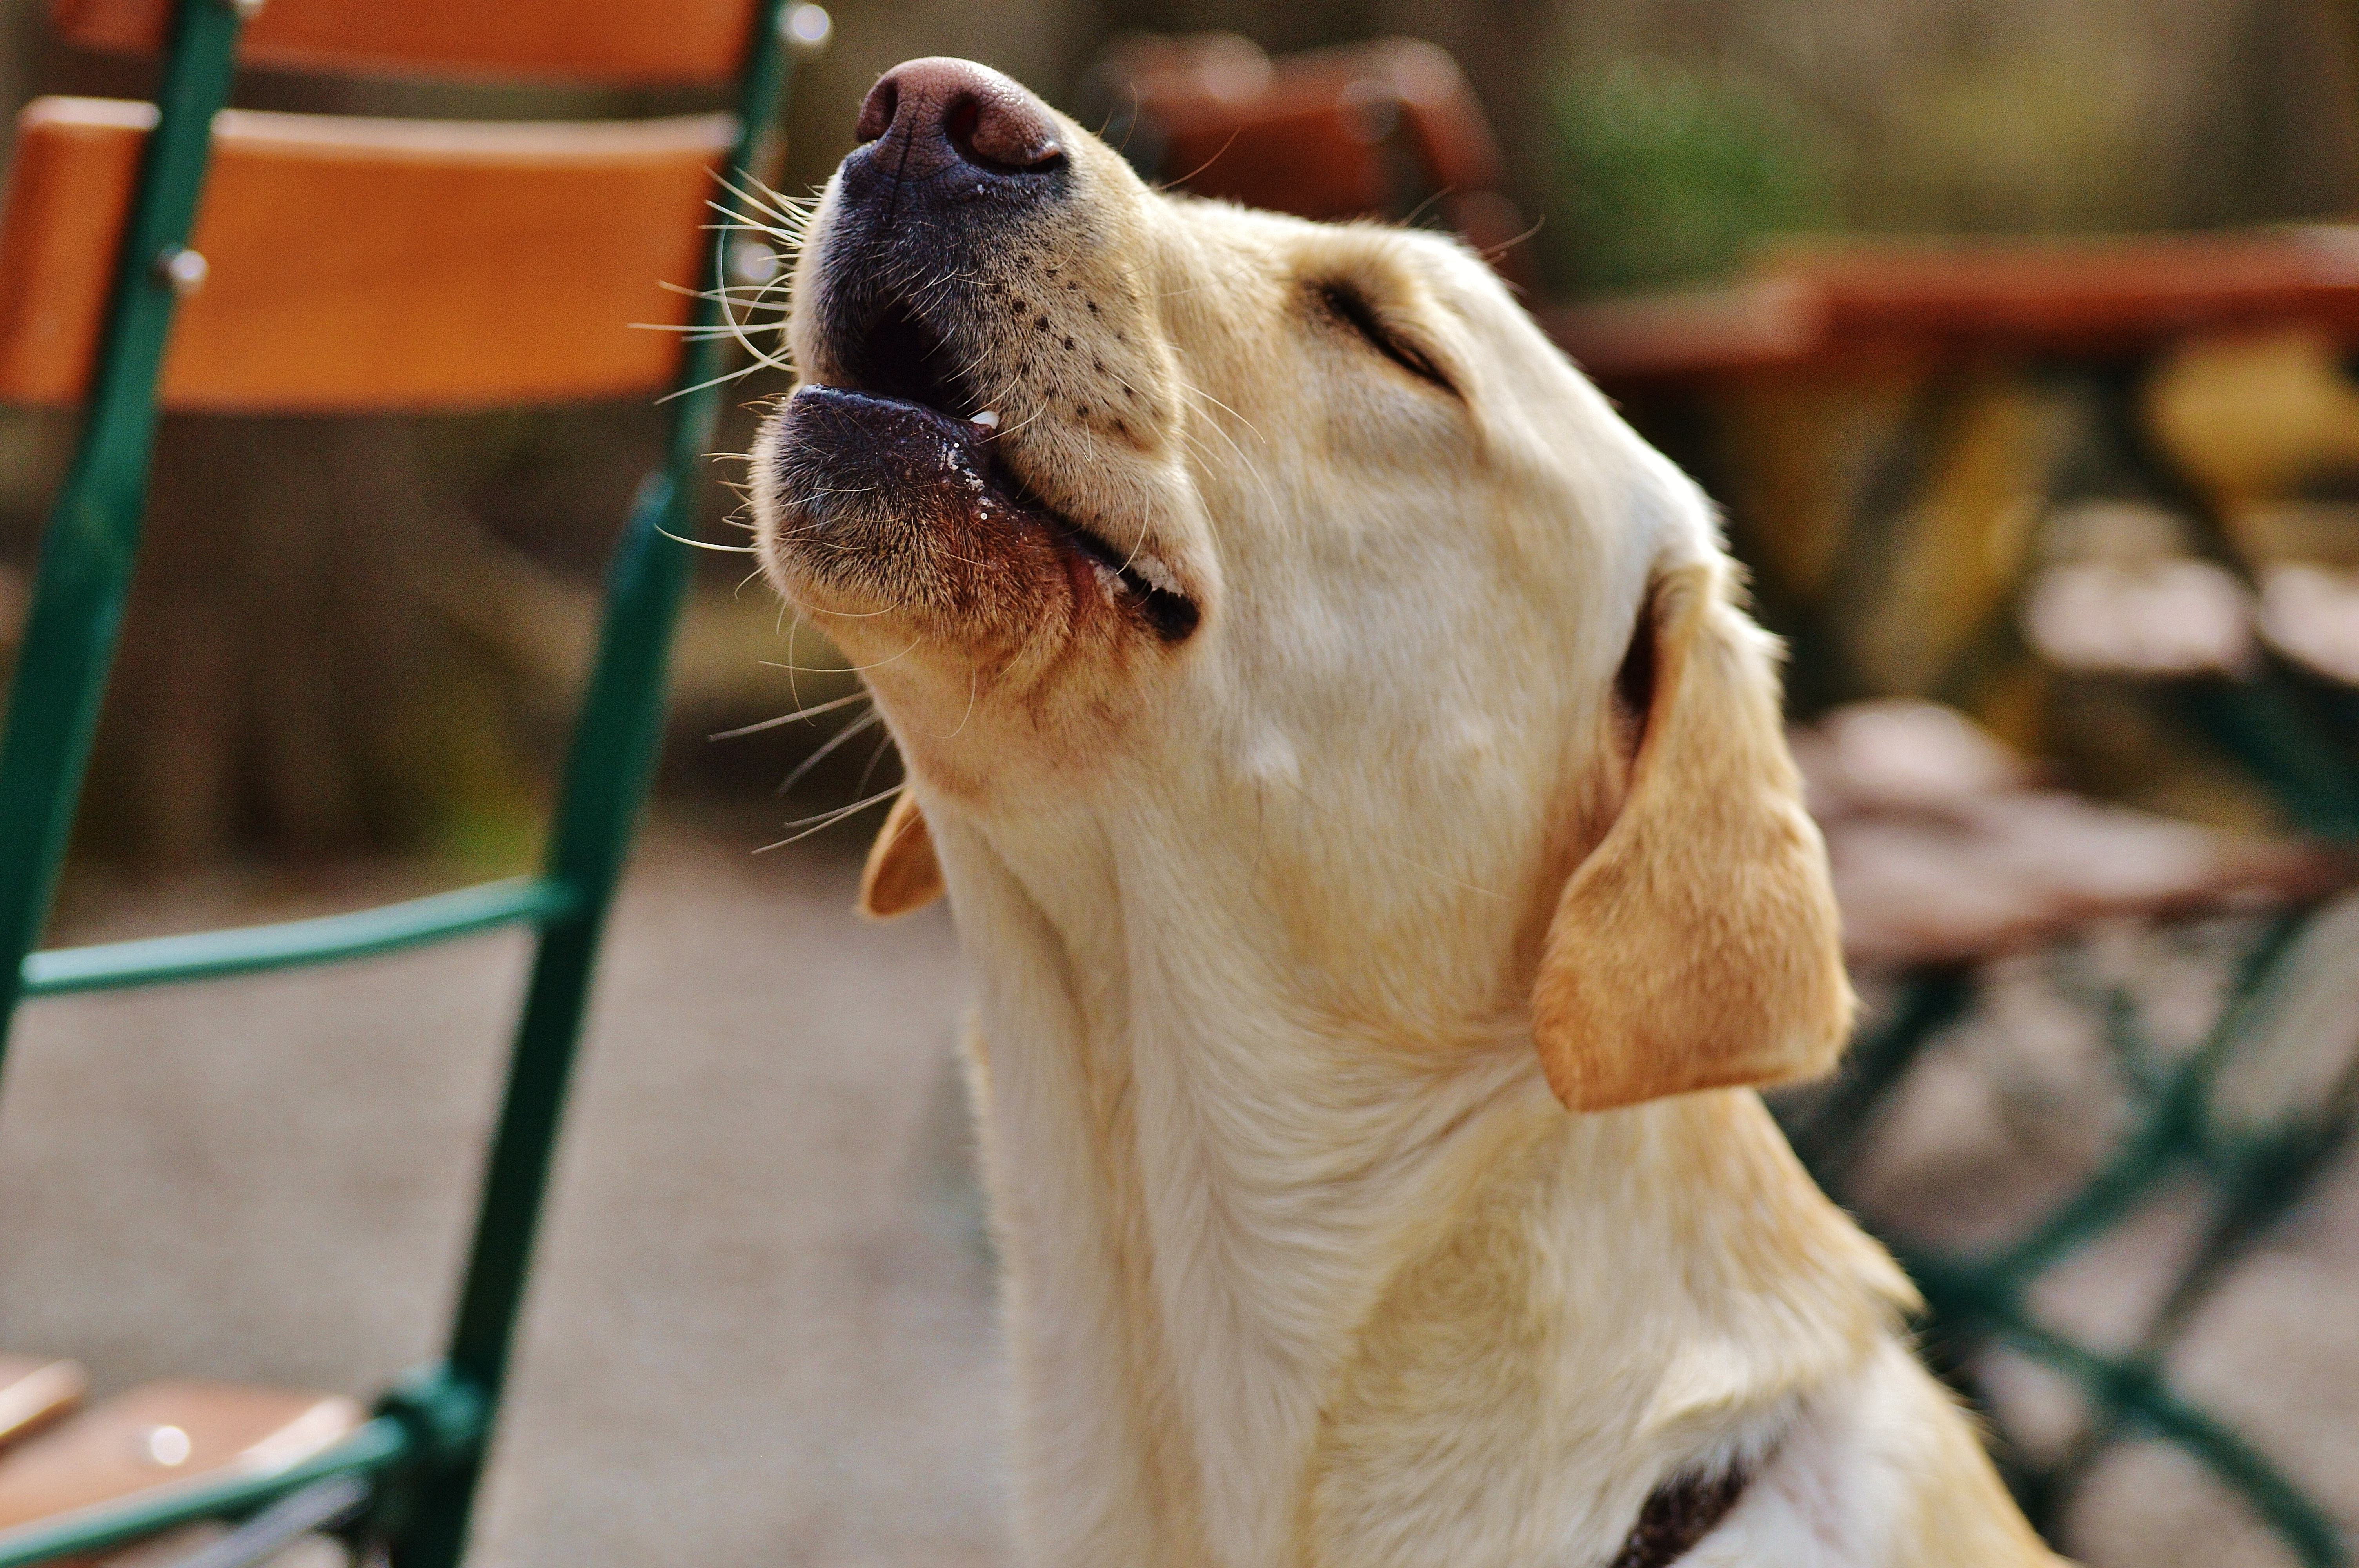
sweet, puppy, dog, animal, pet, fur, mammal, howl, nose, golden retriever, snout, vertebrate, labrador retriever, labrador, retriever, yelp, dear, animal shelter, dog like mammal